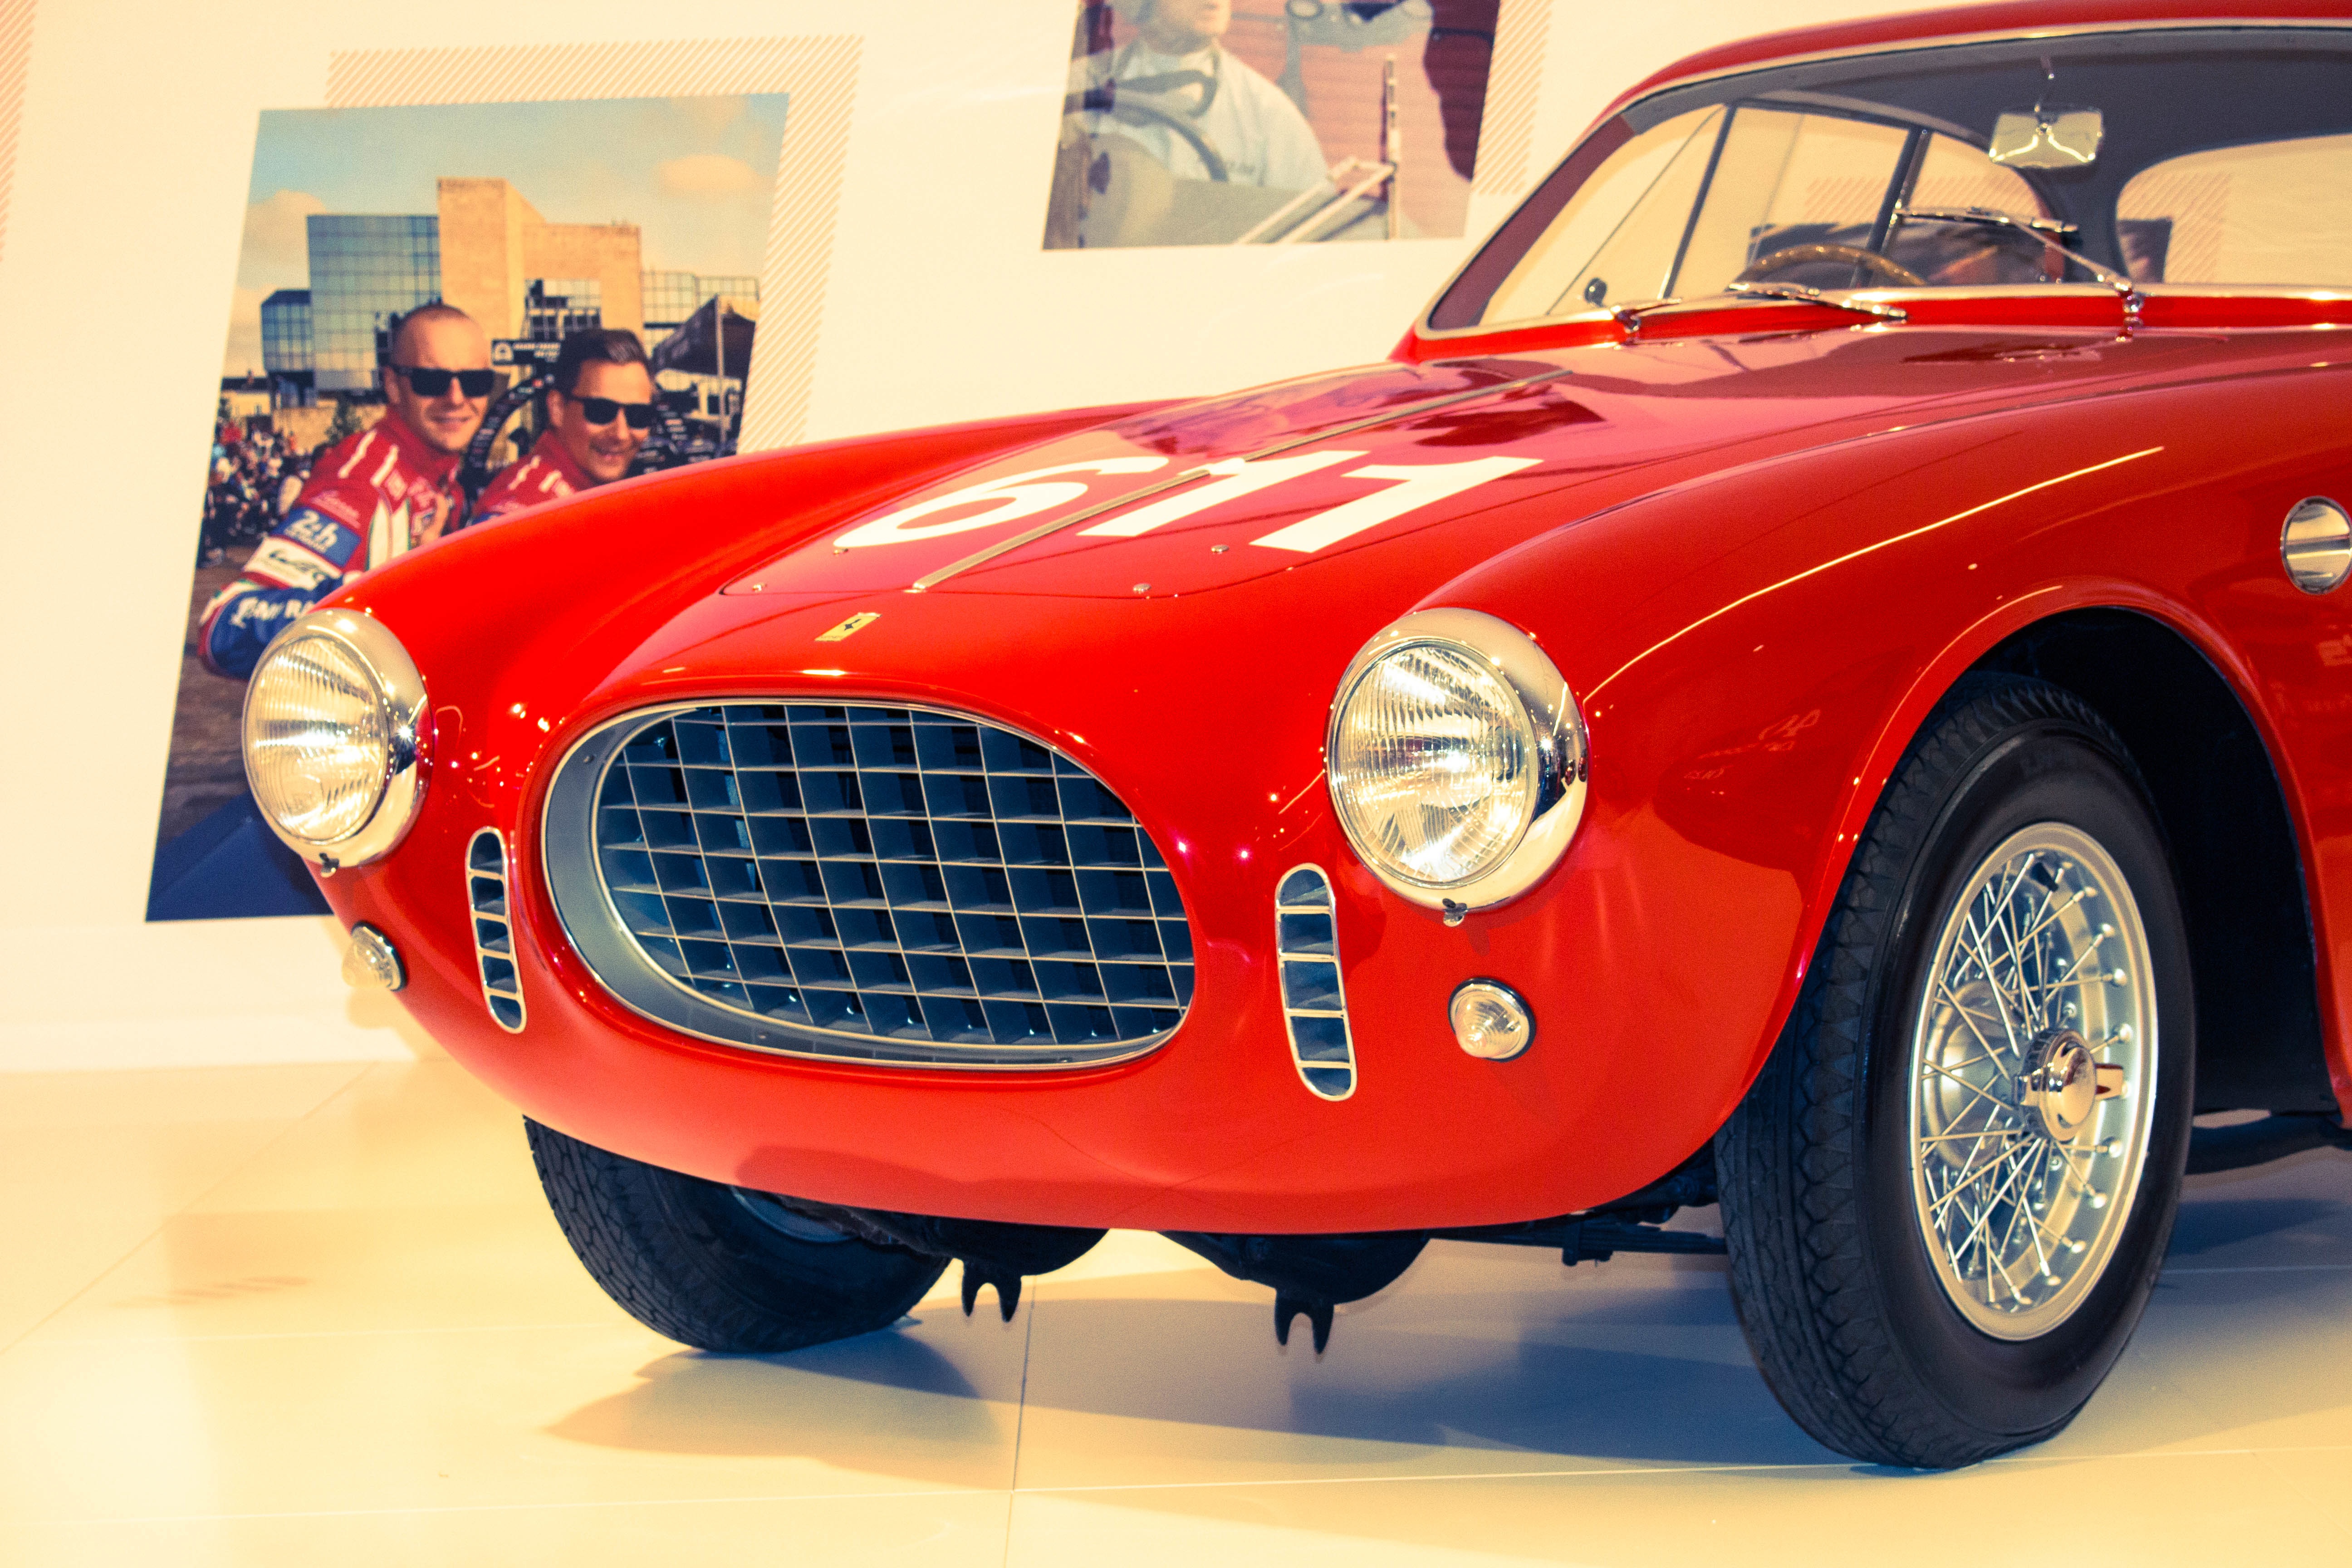
car, vehicle, classic car, sports car, vintage car, race car, antique car, model car, land vehicle, automobile make, automotive design, ferrari 212 inter, ferrari 250